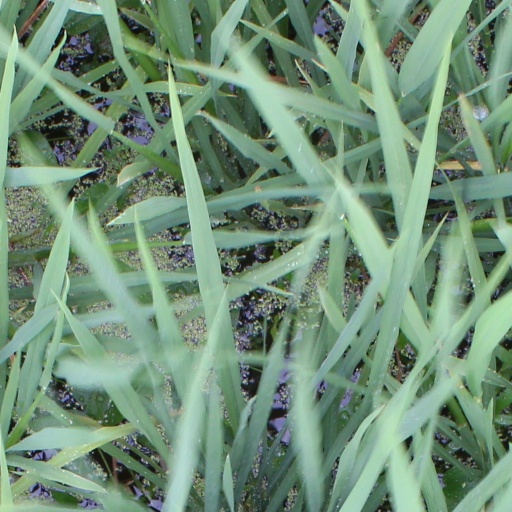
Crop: rice